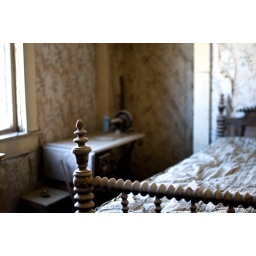
One of the few buildings still standing in Bodie, CA.